Youtuber Dad

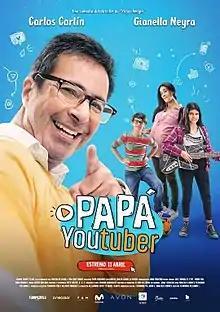
Theatrical release poster

Youtuber Dad (Spanish: Papá Youtuber) is a 2019 Peruvian-Argentine comedy film directed by Fernando Villarán and written by Villarán and Gonzalo Ladines. It stars Carlos Carlín, Gianella Neyra, Pelo Madueño, Manuel Gold and Vanessa Saba. It premiered on April 11, 2019 in Peruvian theaters.